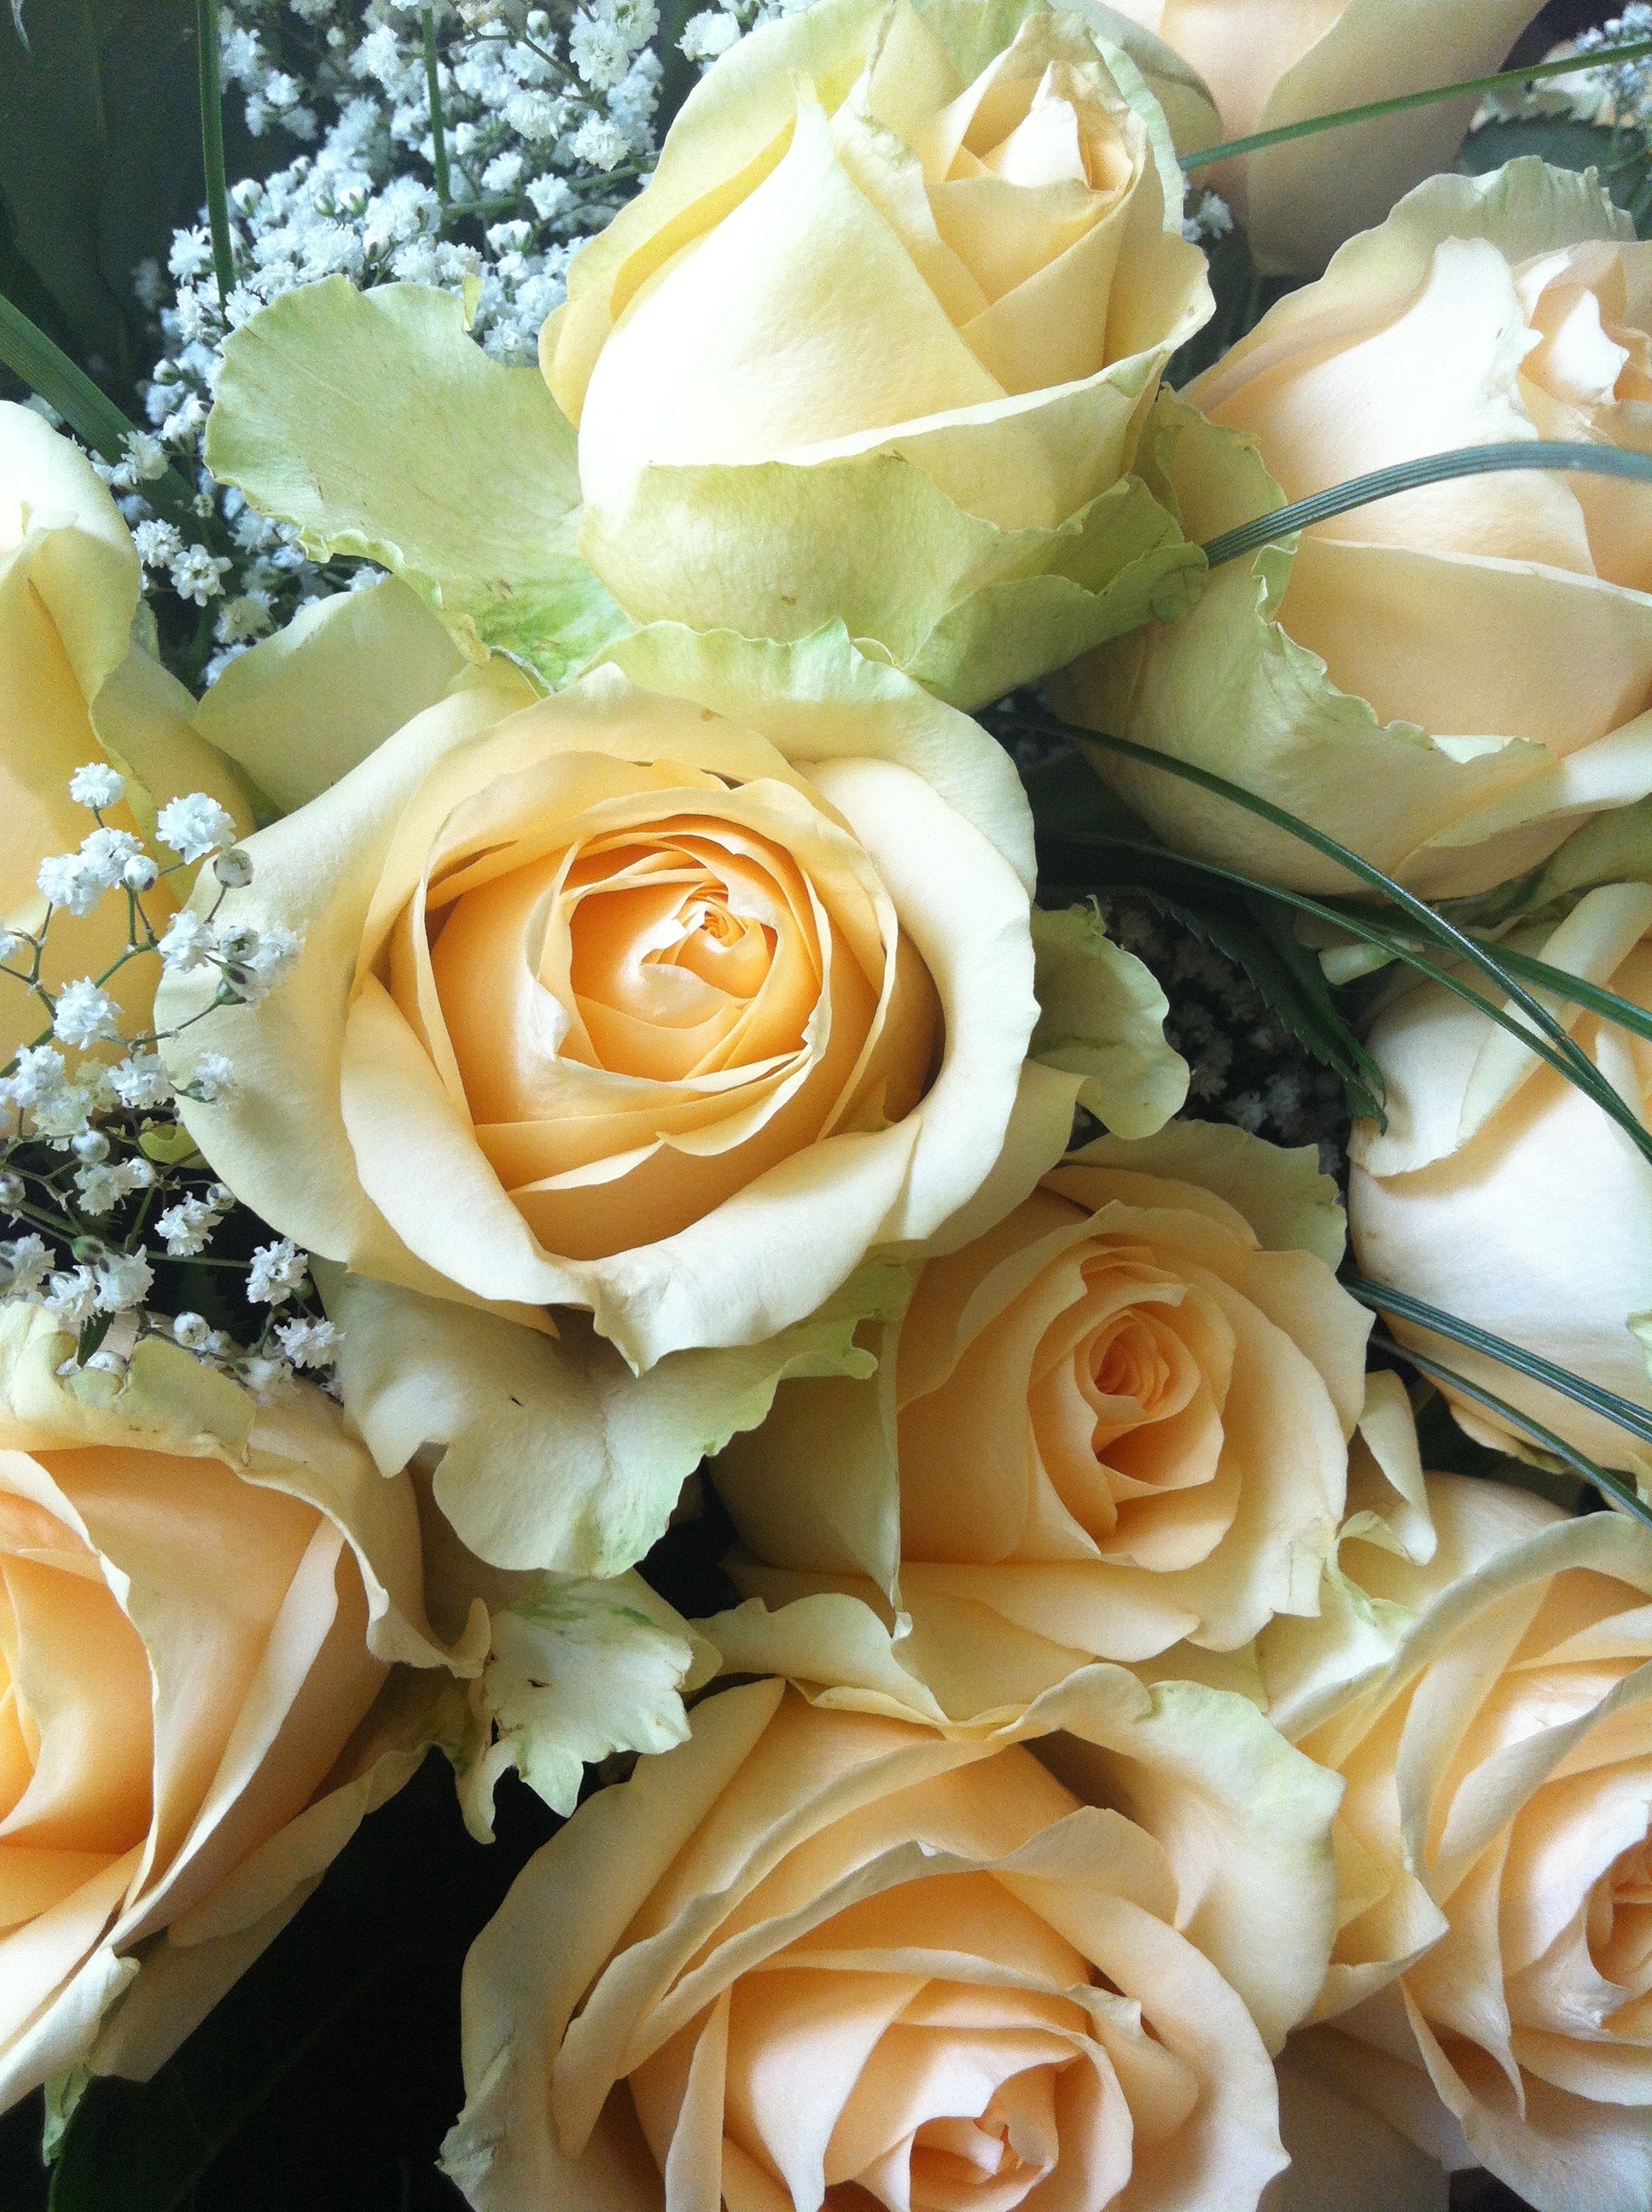
blossom, plant, flower, petal, bloom, bouquet, rose, food, yellow, pink, wedding, flowers, bouquet of roses, strauss, floristry, congratulations, flowering plant, garden roses, wedding cake, flower bouquet, cut flowers, floral design, buttercream, centrepiece, land plant, flower arranging